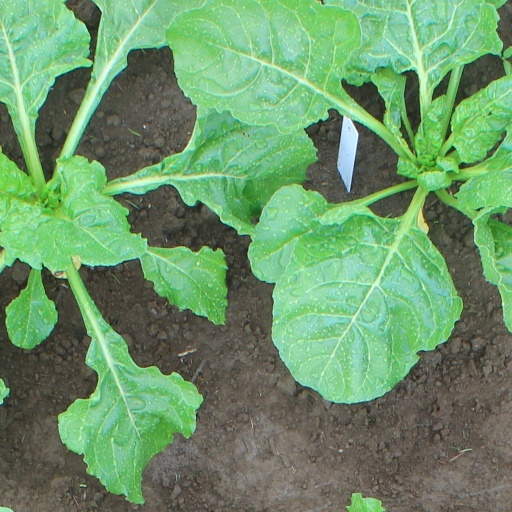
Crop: sugar beet